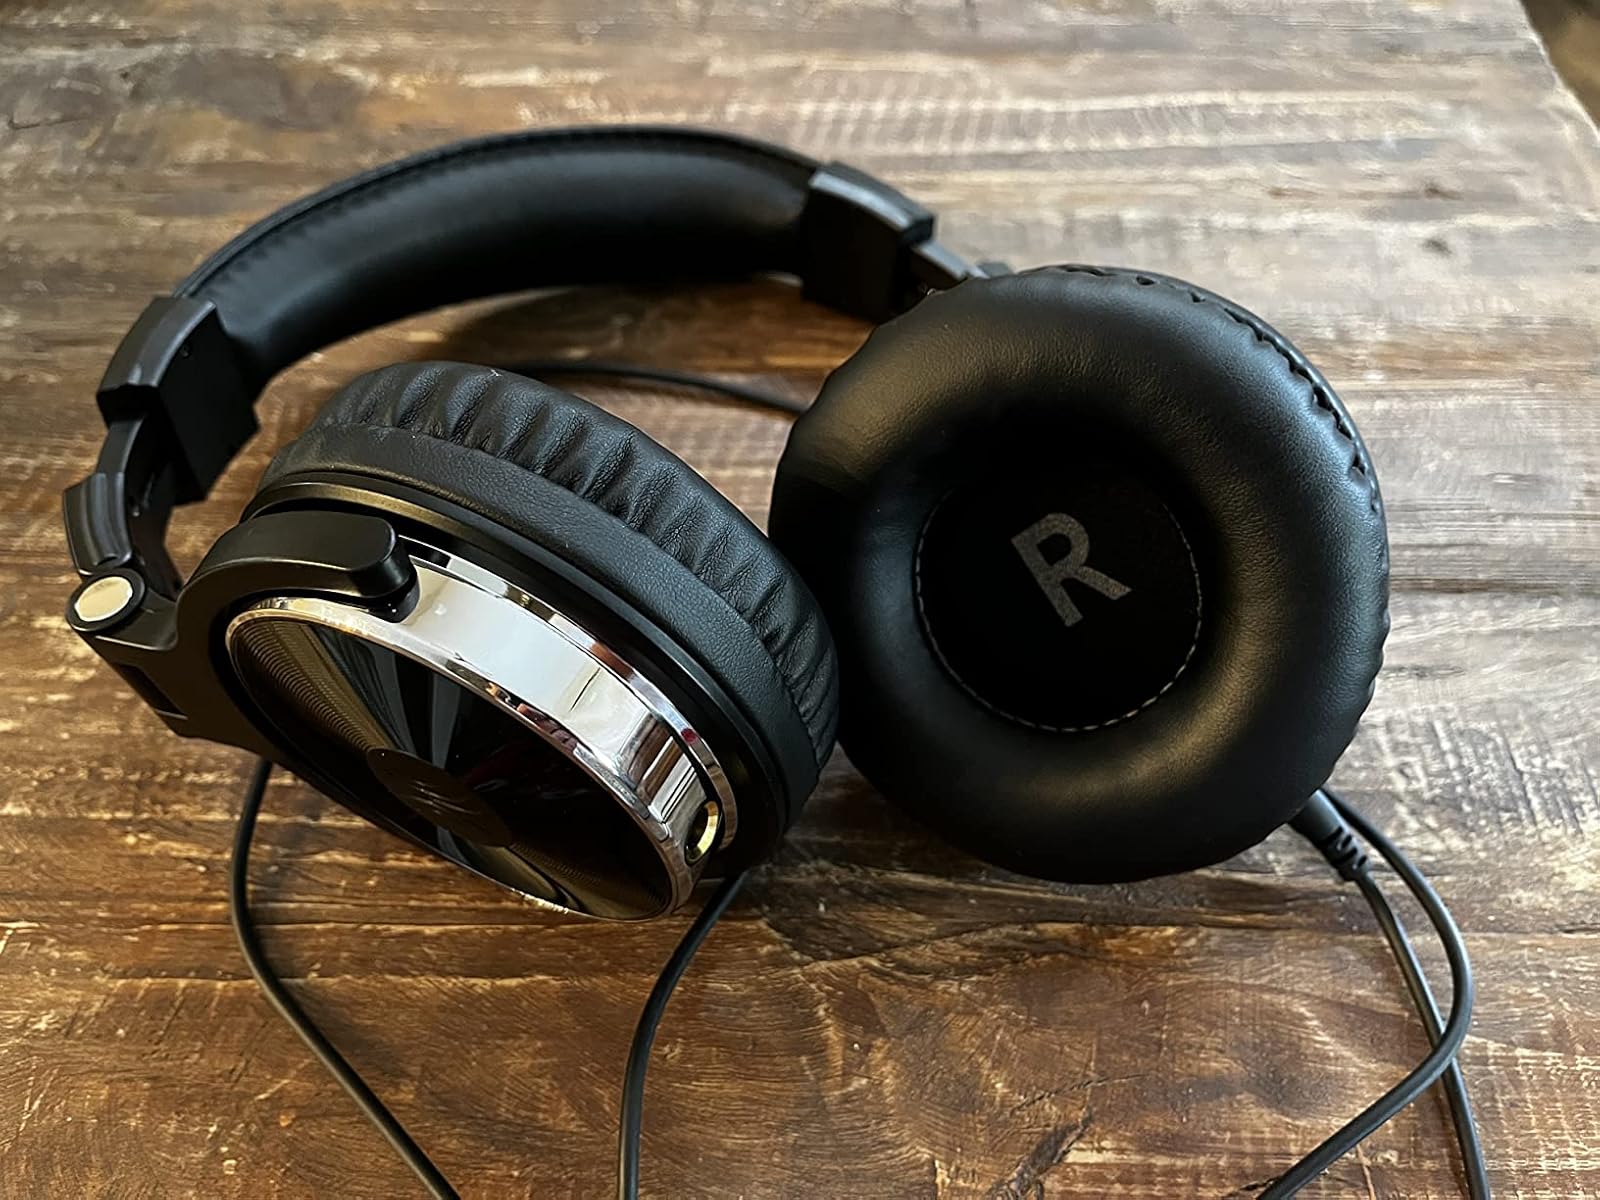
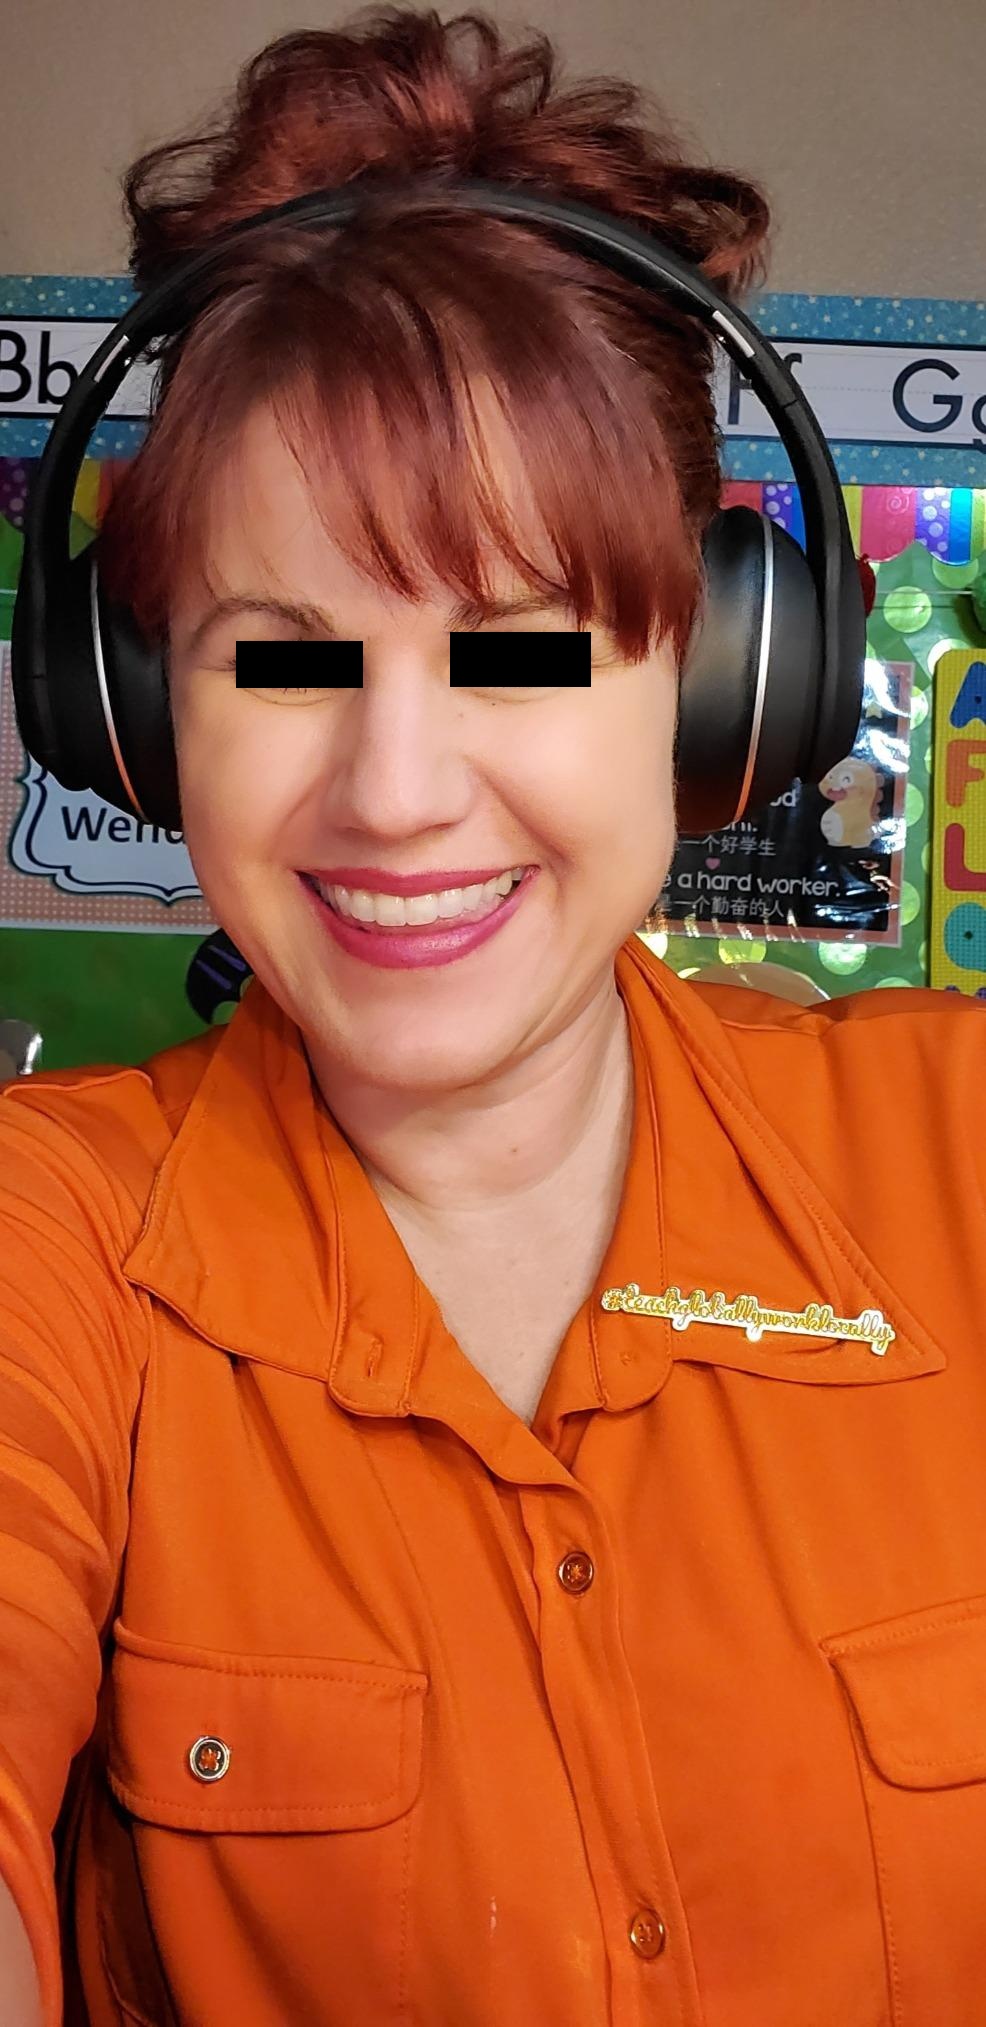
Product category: headphones
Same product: no